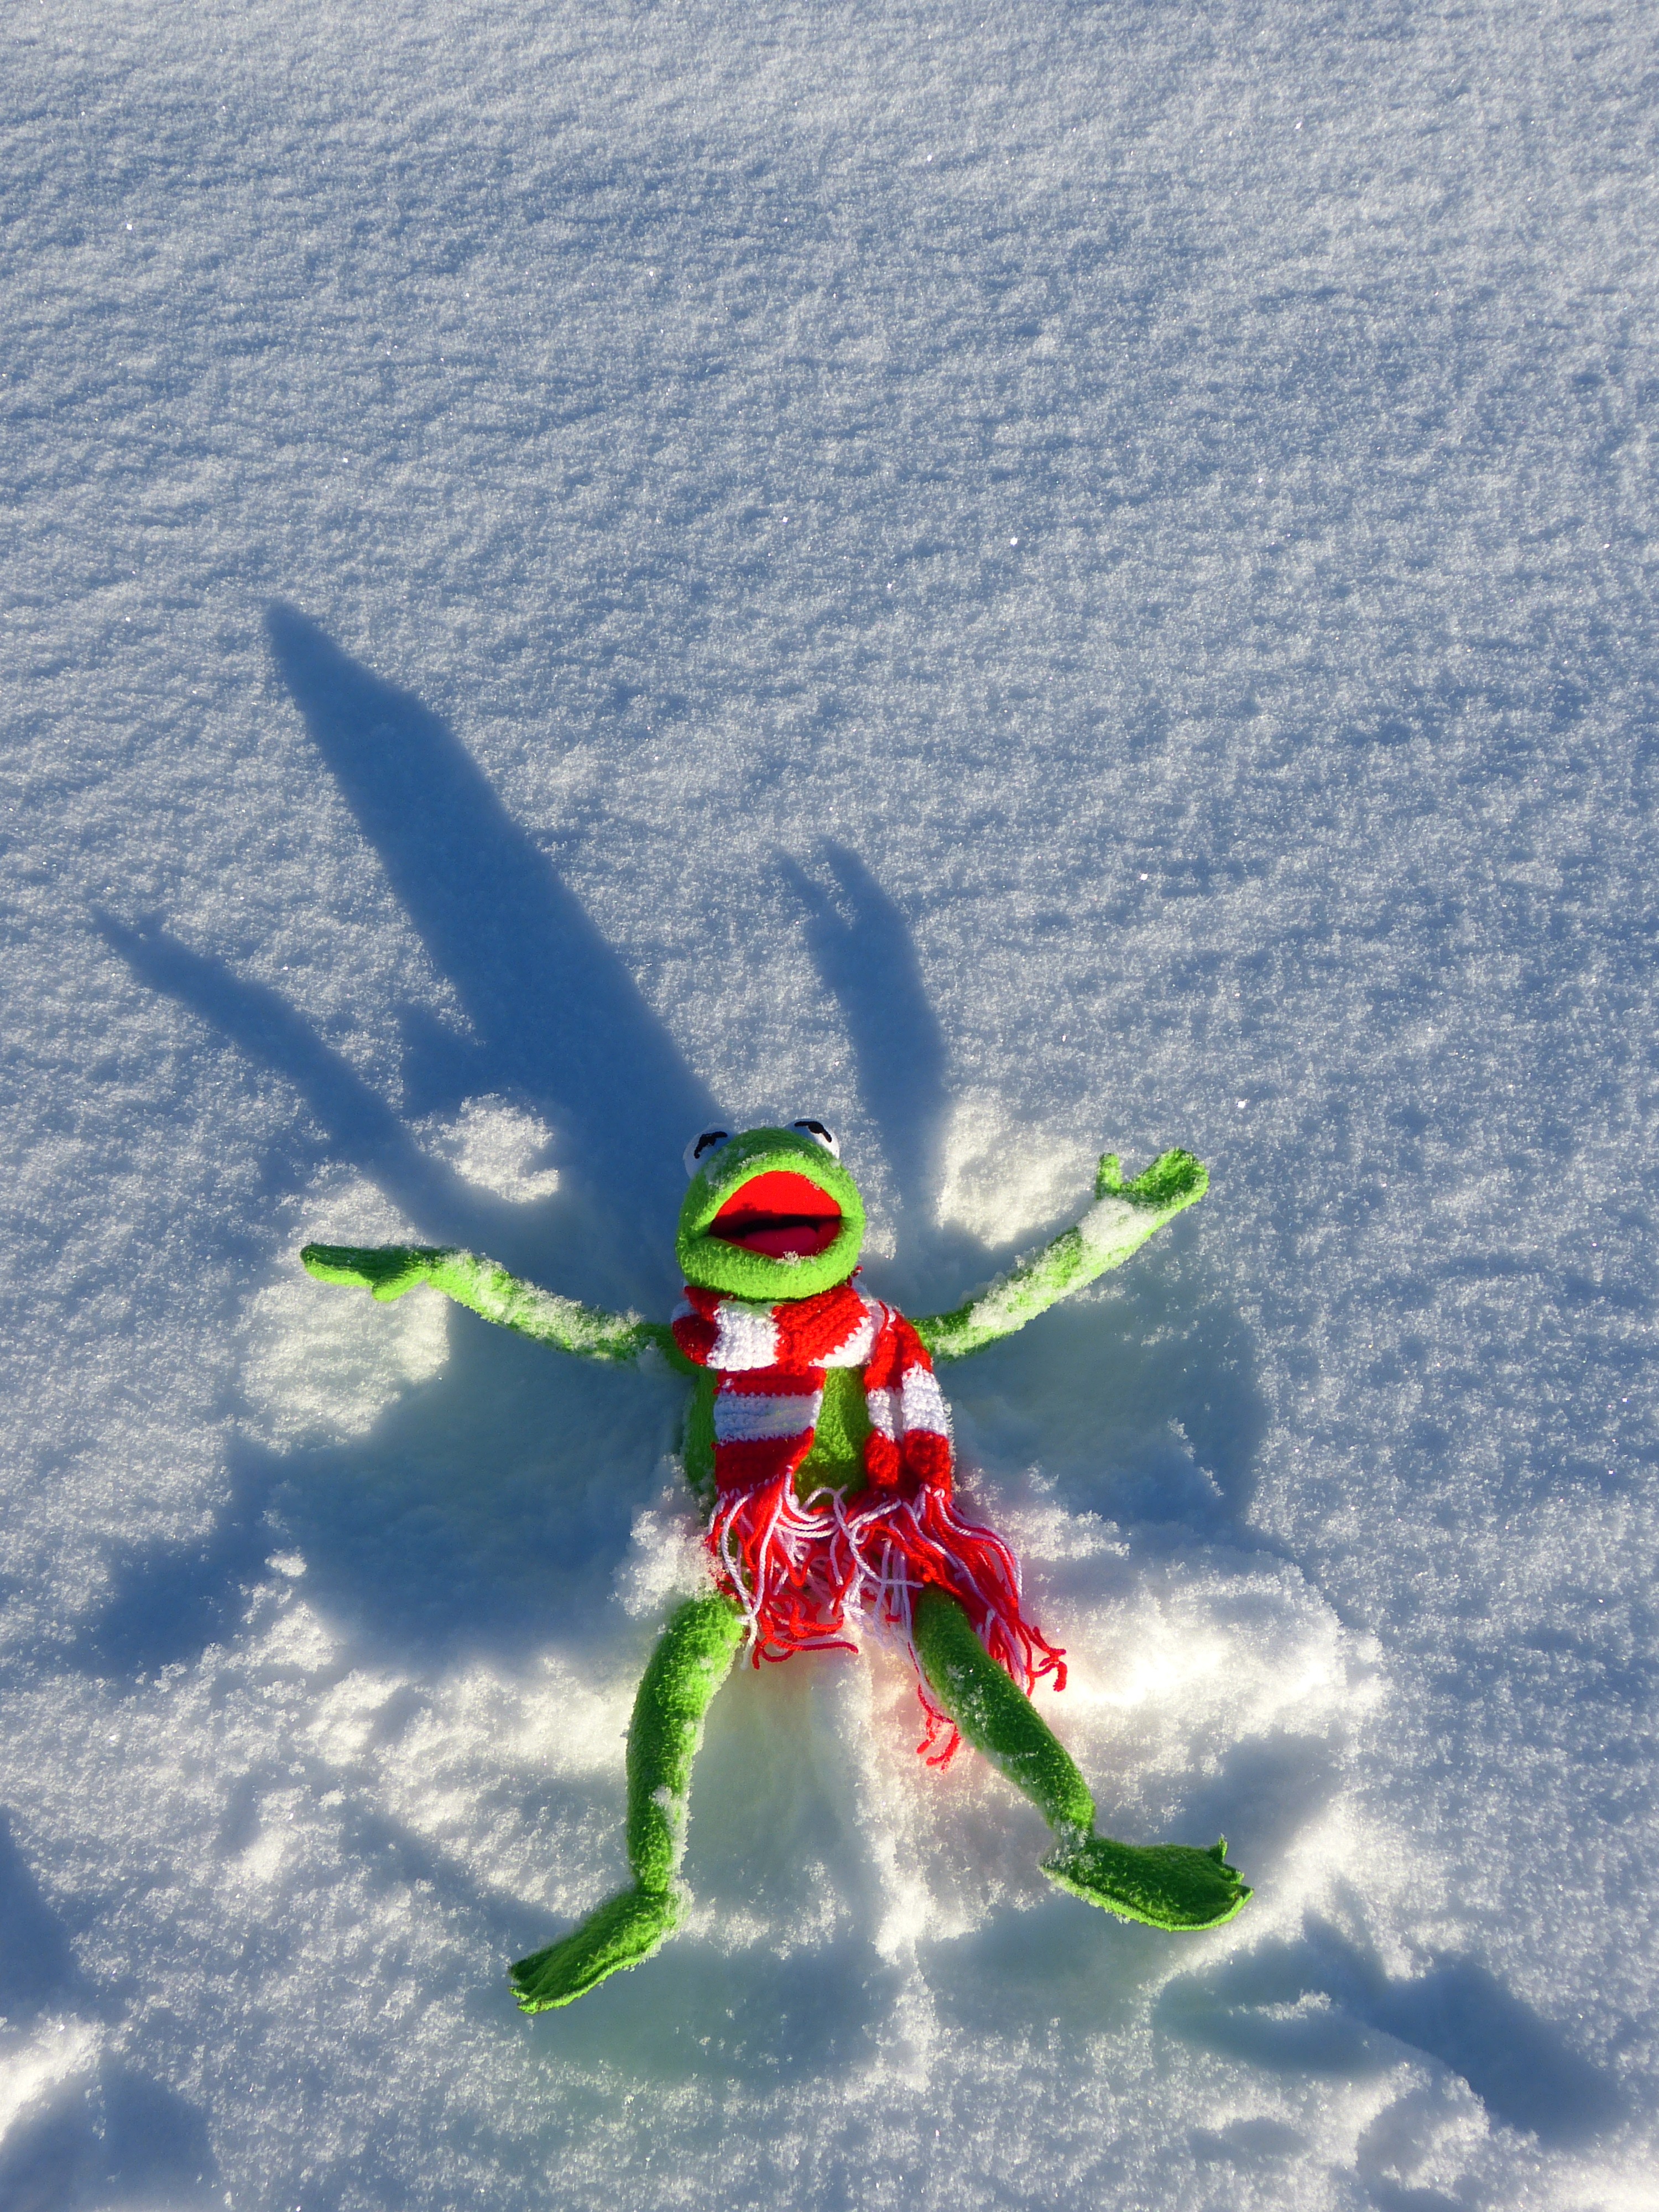
snow, cold, winter, jumping, frog, snowboard, extreme sport, skiing, sports equipment, winter sport, fun, sports, downhill, ski, kermit, ski equipment, alpine skiing, atmosphere of earth, geological phenomenon, freestyle skiing, snow angel, ski cross